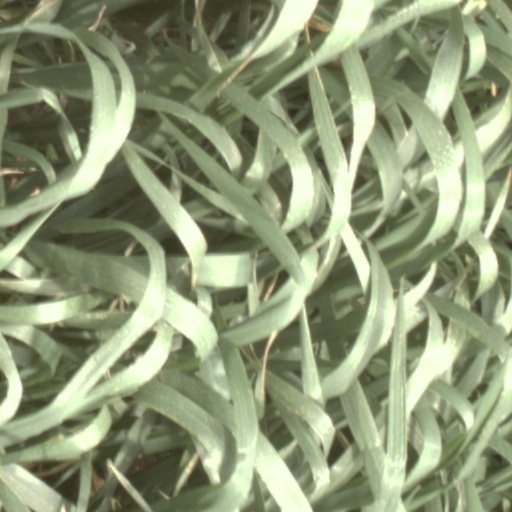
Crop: wheat